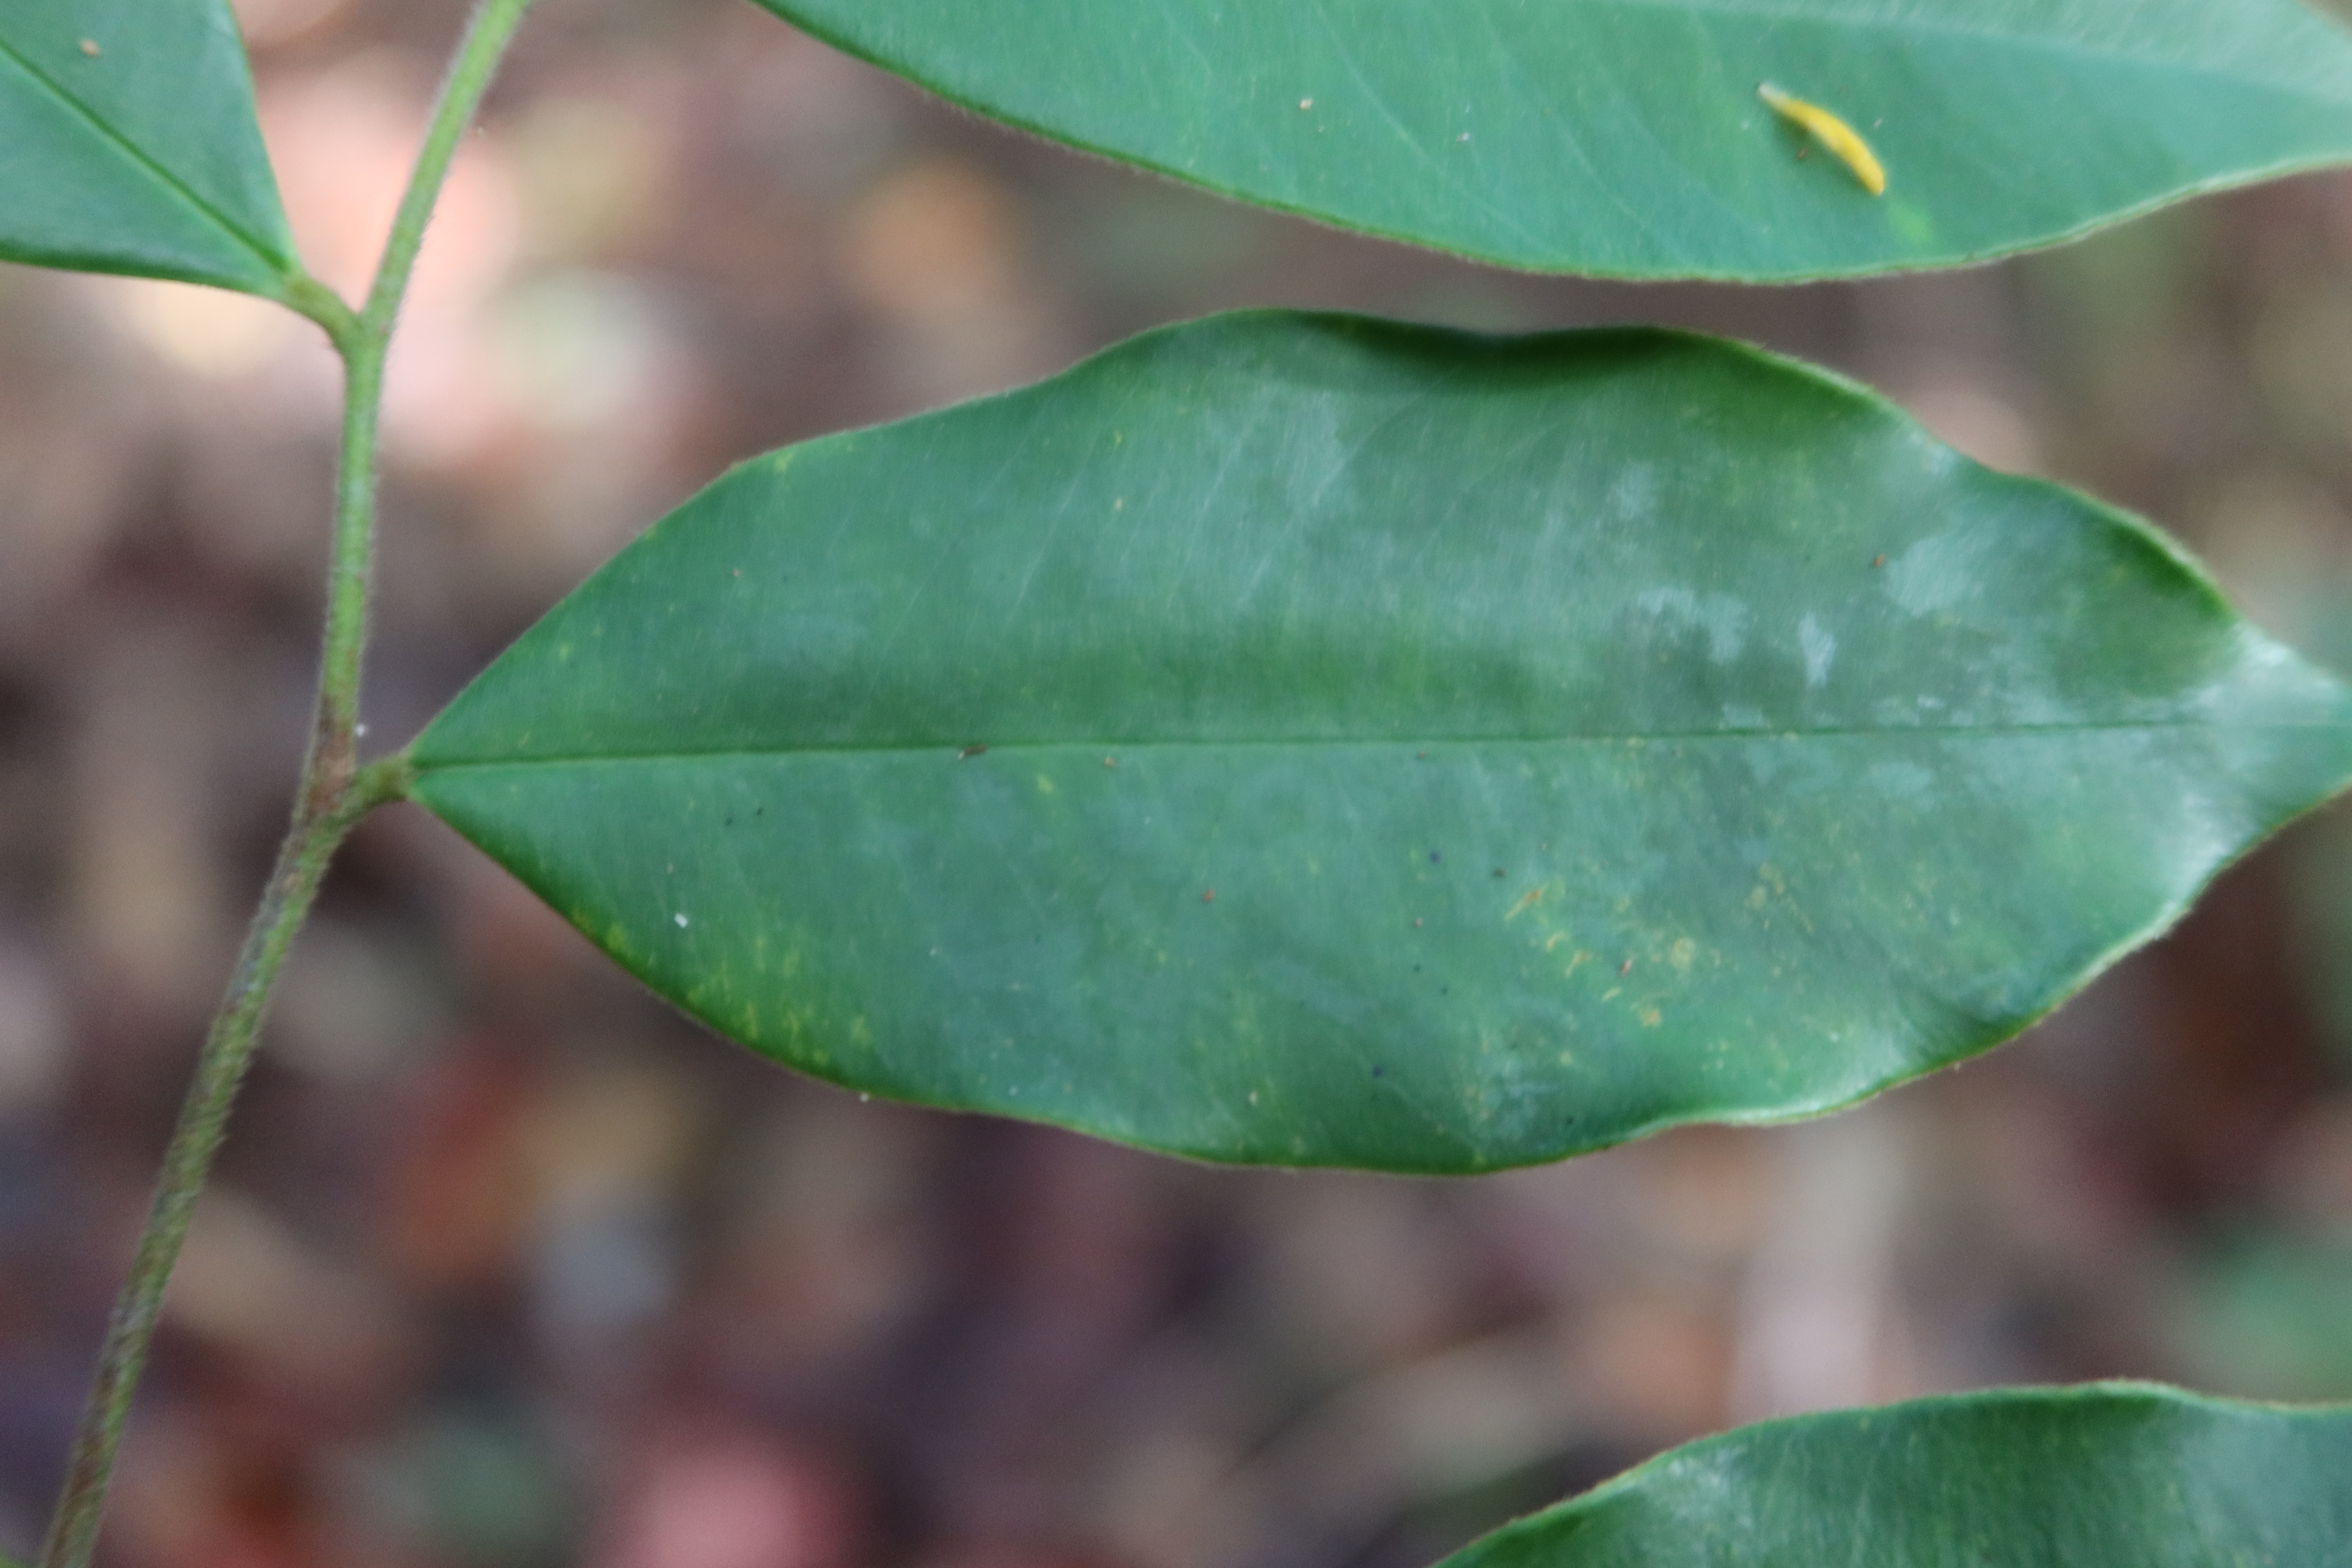
Label: Powdery mildew